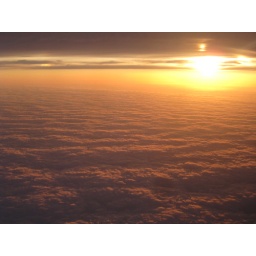
Sunset over the clouds from the airplane window.